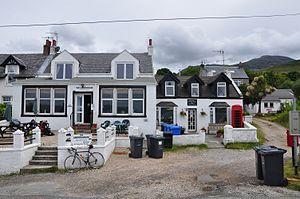
Centre de Pirnmill, un village sur l'île d'Arran (en Écosse) avec le Bureau de Poste, le restaurant et le magasin du village.